Velle-le-Châtel

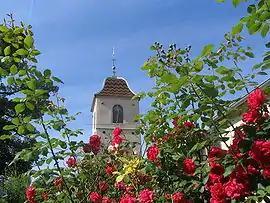
The bell tower in Velle-le-Châtel

Velle-le-Châtel is a commune in the Haute-Saône department in the region of Bourgogne-Franche-Comté in eastern France.